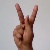
The image shows a hand gesture representing the letter 'K' in Indian Sign Language.